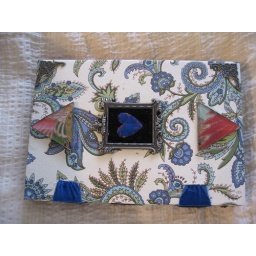
Hardcover with soldered glass triangles and blue velvet heart on black velvet in a metal frame. Sewn over blue velvet tapes.